The Chase (Doctor Who)

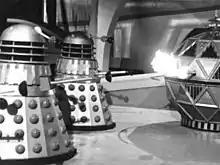
The Daleks battle the Mechonoids in the latter's city on Mechanus. The design of the Mechonoids and the battle in the sixth episode received praise from critics.

The Chase is the eighth serial of the second season of the British science fiction television series "Doctor Who". Written by Terry Nation and directed by Richard Martin, the serial was broadcast on BBC in six weekly parts from 22 May to 26 June 1965. Set in multiple time periods on several different planets, including Aridius, Earth, and Mechanus, the serial features the Dalek race travelling through time while pursuing the TARDIS and its occupants—the First Doctor (William Hartnell) and his companions Ian Chesterton (William Russell), Barbara Wright (Jacqueline Hill), and Vicki (Maureen O'Brien)—to kill them and seize the TARDIS for themselves. The Doctor and companions encounter several characters, including monsters Dracula (Malcolm Rogers) and Frankenstein's monster (John Maxim), human astronaut Steven Taylor (Peter Purves), and an android replica of the Doctor (Edmund Warwick).